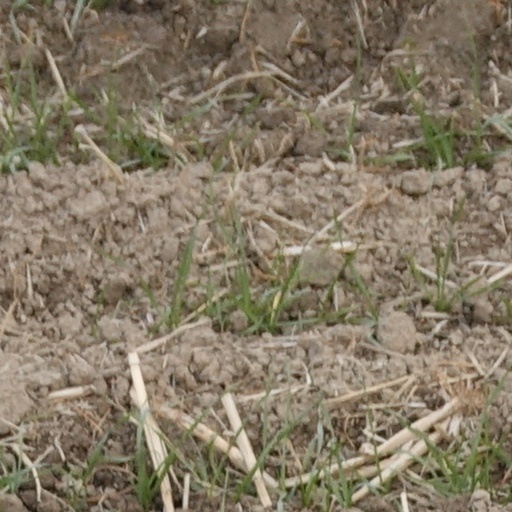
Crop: wheat